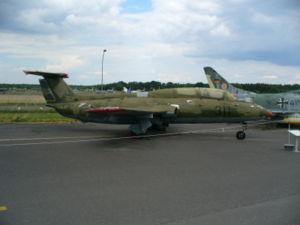
L'Aero L-29 Delfin est un monoplan biplace en tandem d'entraînement élémentaire et avancé tchécoslovaque. Il a été l'avion standard d'école des forces du Pacte de Varsovie durant la seconde moitié du XXᵉ siècle.